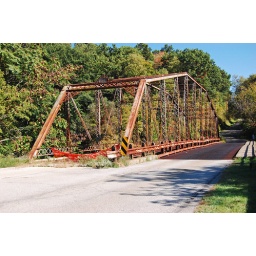
Old rusty bridge restricted to one lane over the shenango river heading up towards the dam.